List of Israeli price tag attacks

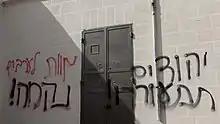
January 31, 2014, graffiti on a Palestinian house outside Ma'ale Levona. "Jews Wake Up!", "Death to the Arabs", "Revenge!"

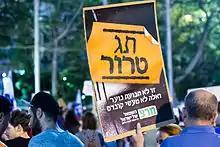
A Meretz sign at a demonstration against Price Tags attacks at Rabin Square on 1 August 2015. "Terror Tag: this is not a youth movement, and these are not pranks"

56 price tag attacks, the majority against Palestinians, took place in Jerusalem alone over 2012. Suspects were arrested for 12 such incidents, though not all of them were indicted. Some 623 price-tag related cases were investigated, involving 200 arrests and the filing of 123 indictments.